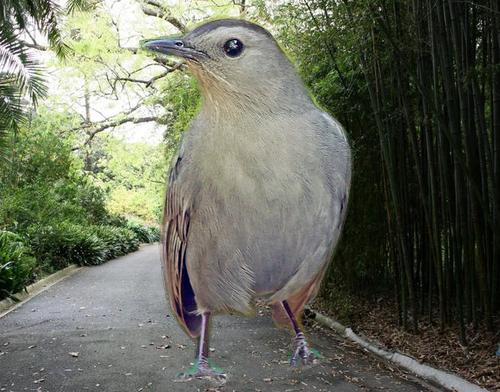
Bird species: Gray_Catbird
Bird type: landbird
Background: land